Yury Volkov

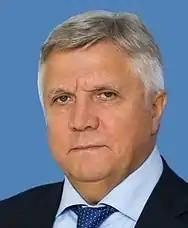

Yury Nikolayevich Volkov (Russian: Юрий Николаевич Волков; born on 19 September 1954), is a Russian politician who had served as the Member of the Federation Council from the executive authority of Kaluga Oblast.